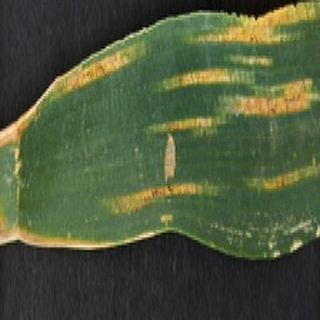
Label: wheat_yellow_rust